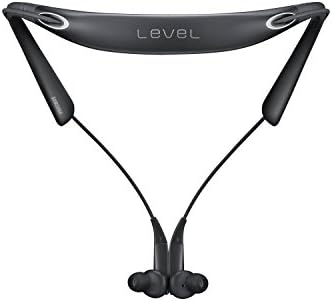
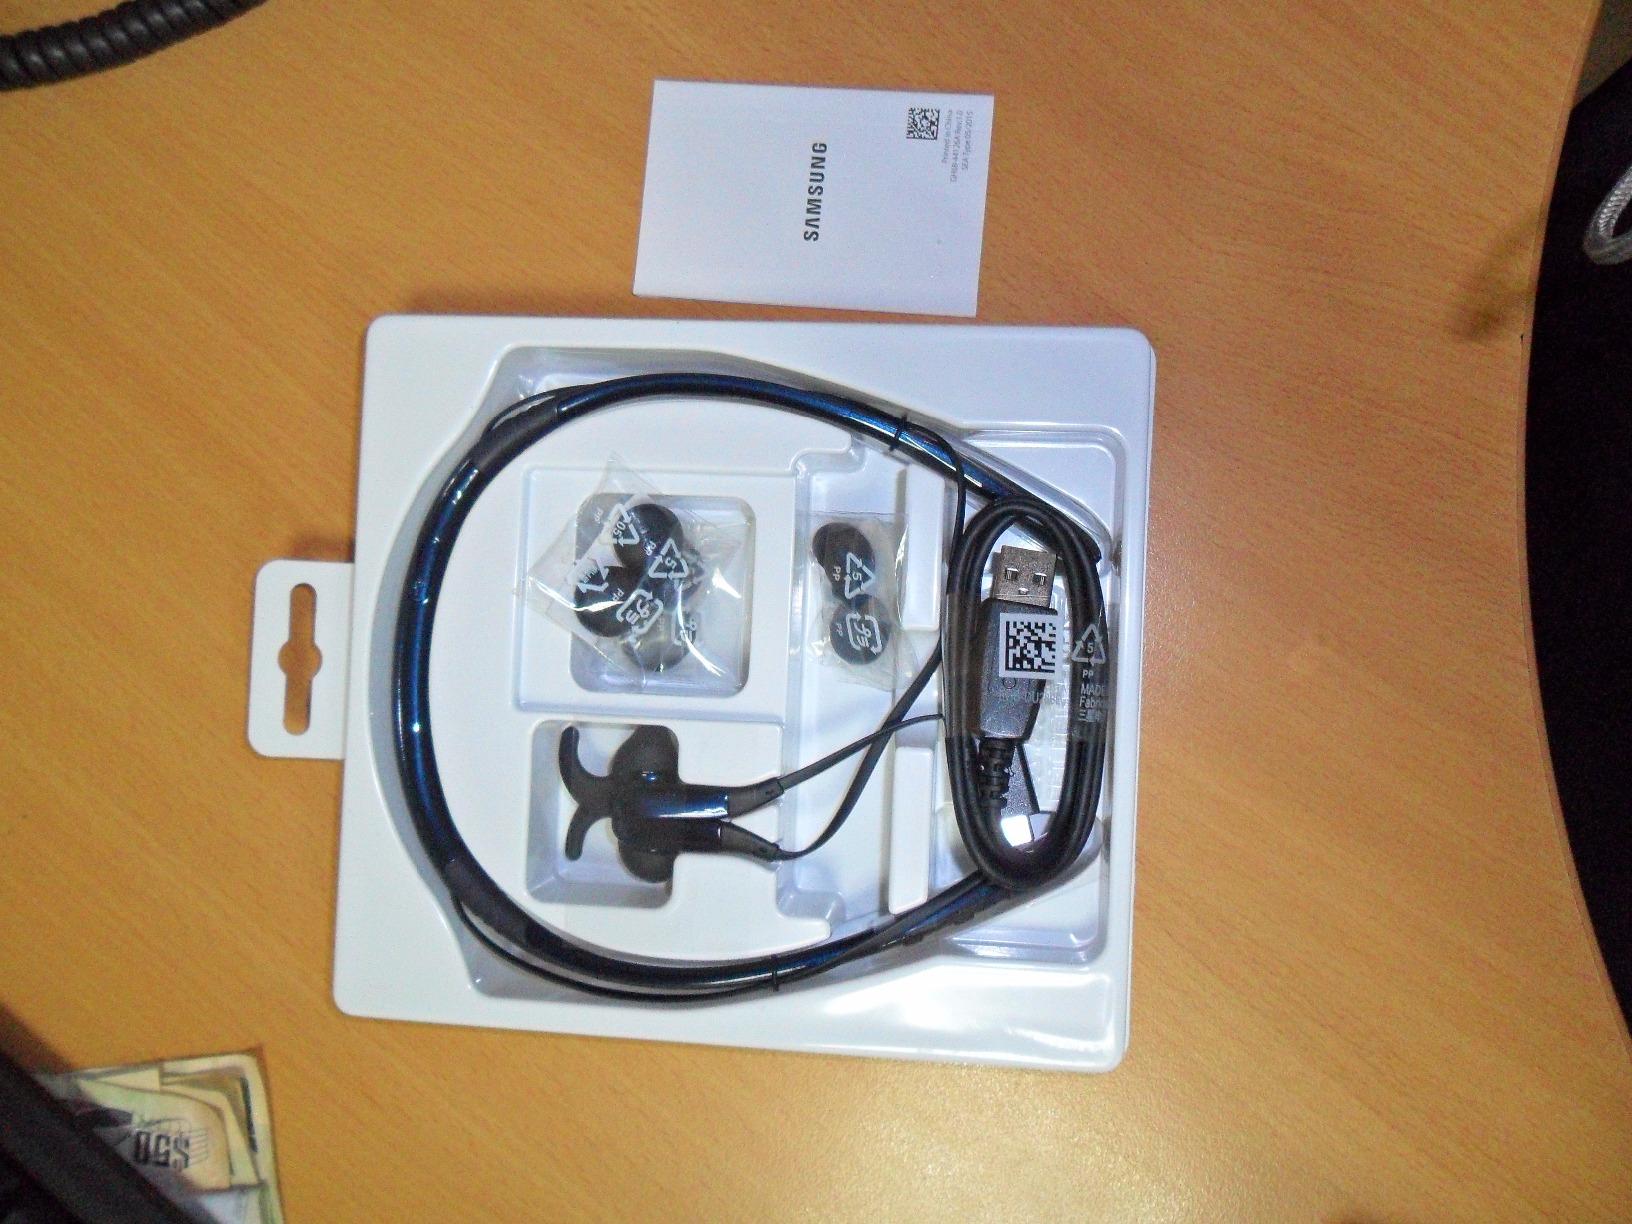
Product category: headphones
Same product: no